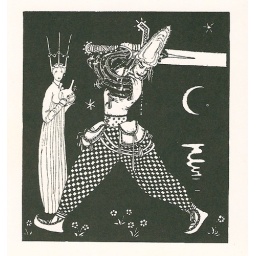
"EotS" three princesses in the blue mountain 02